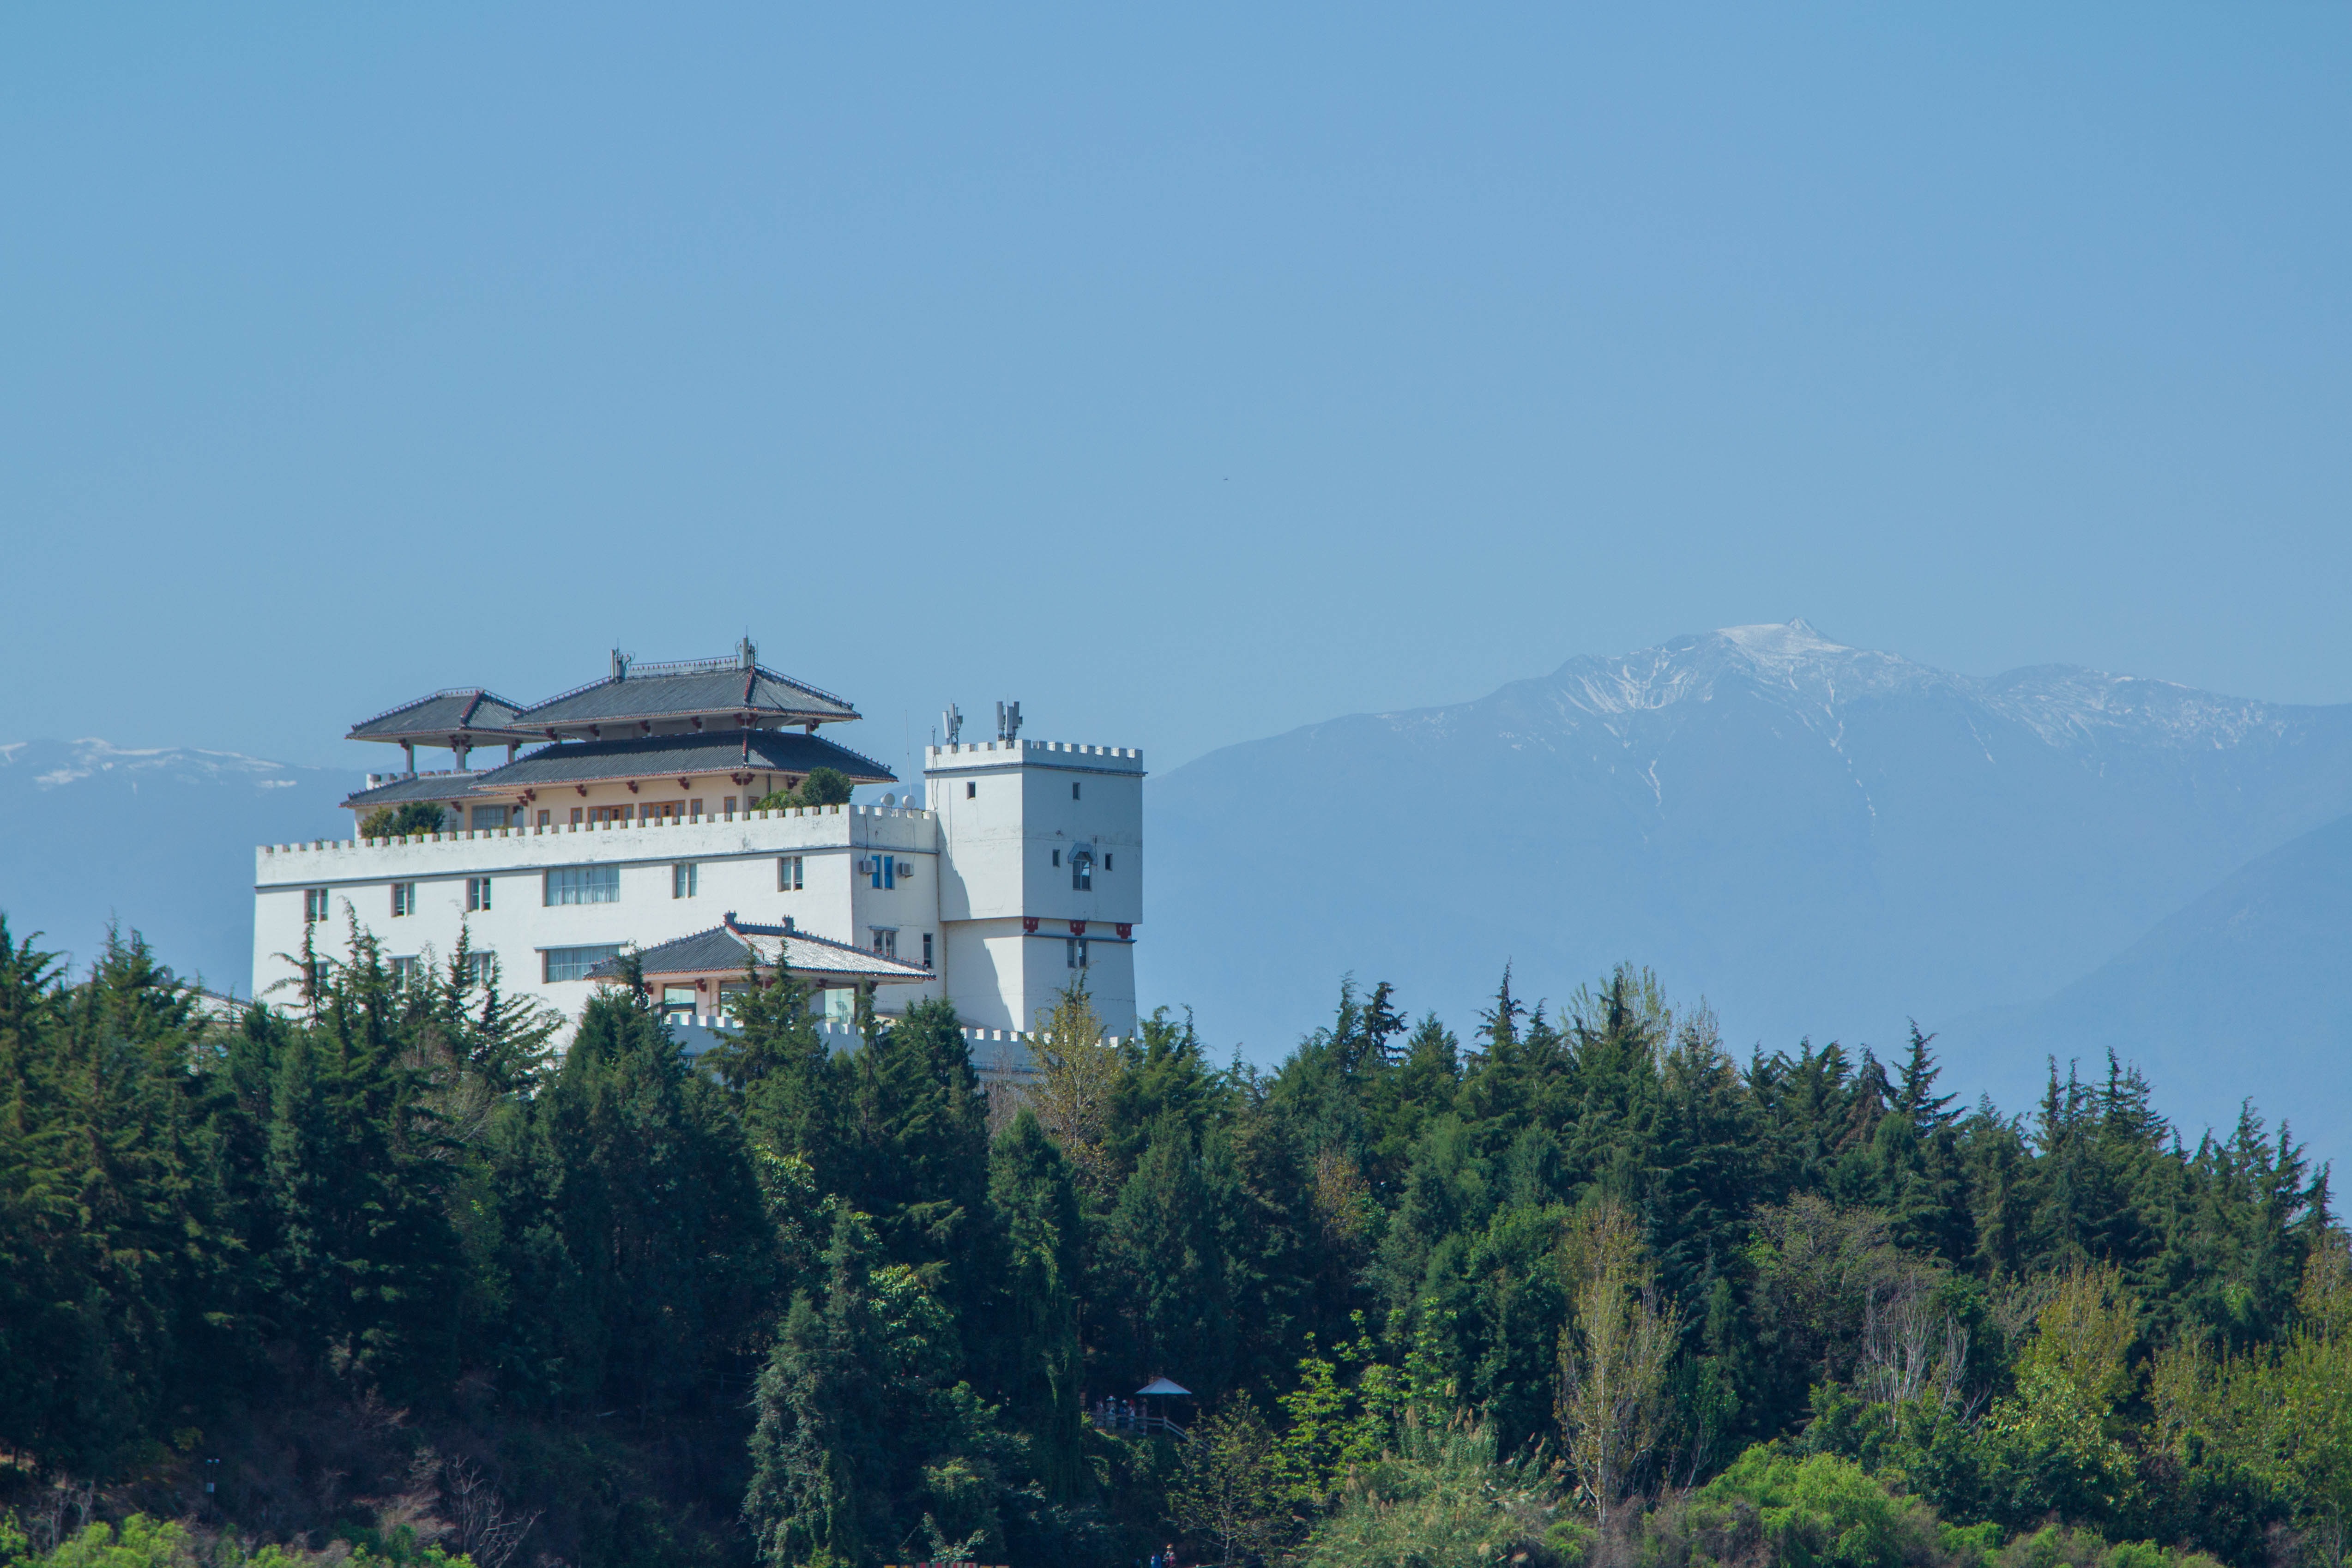
mountain, mountain range, tower, landmark, nanzhao island style, nanzhao palace, dali shuanglang